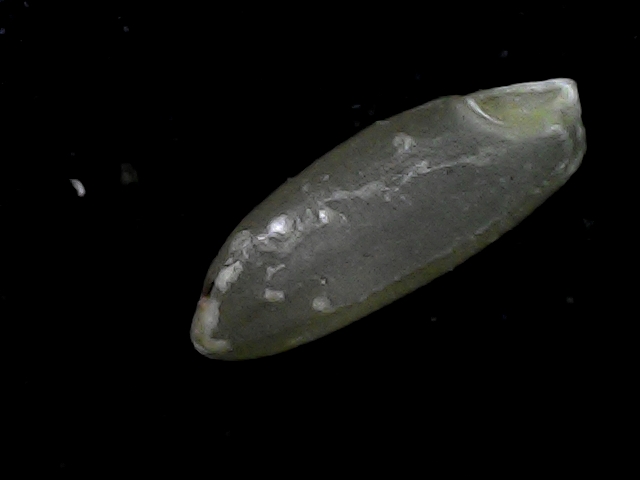
Rice variety: BD93